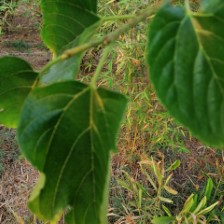
Variety: WhiteKing